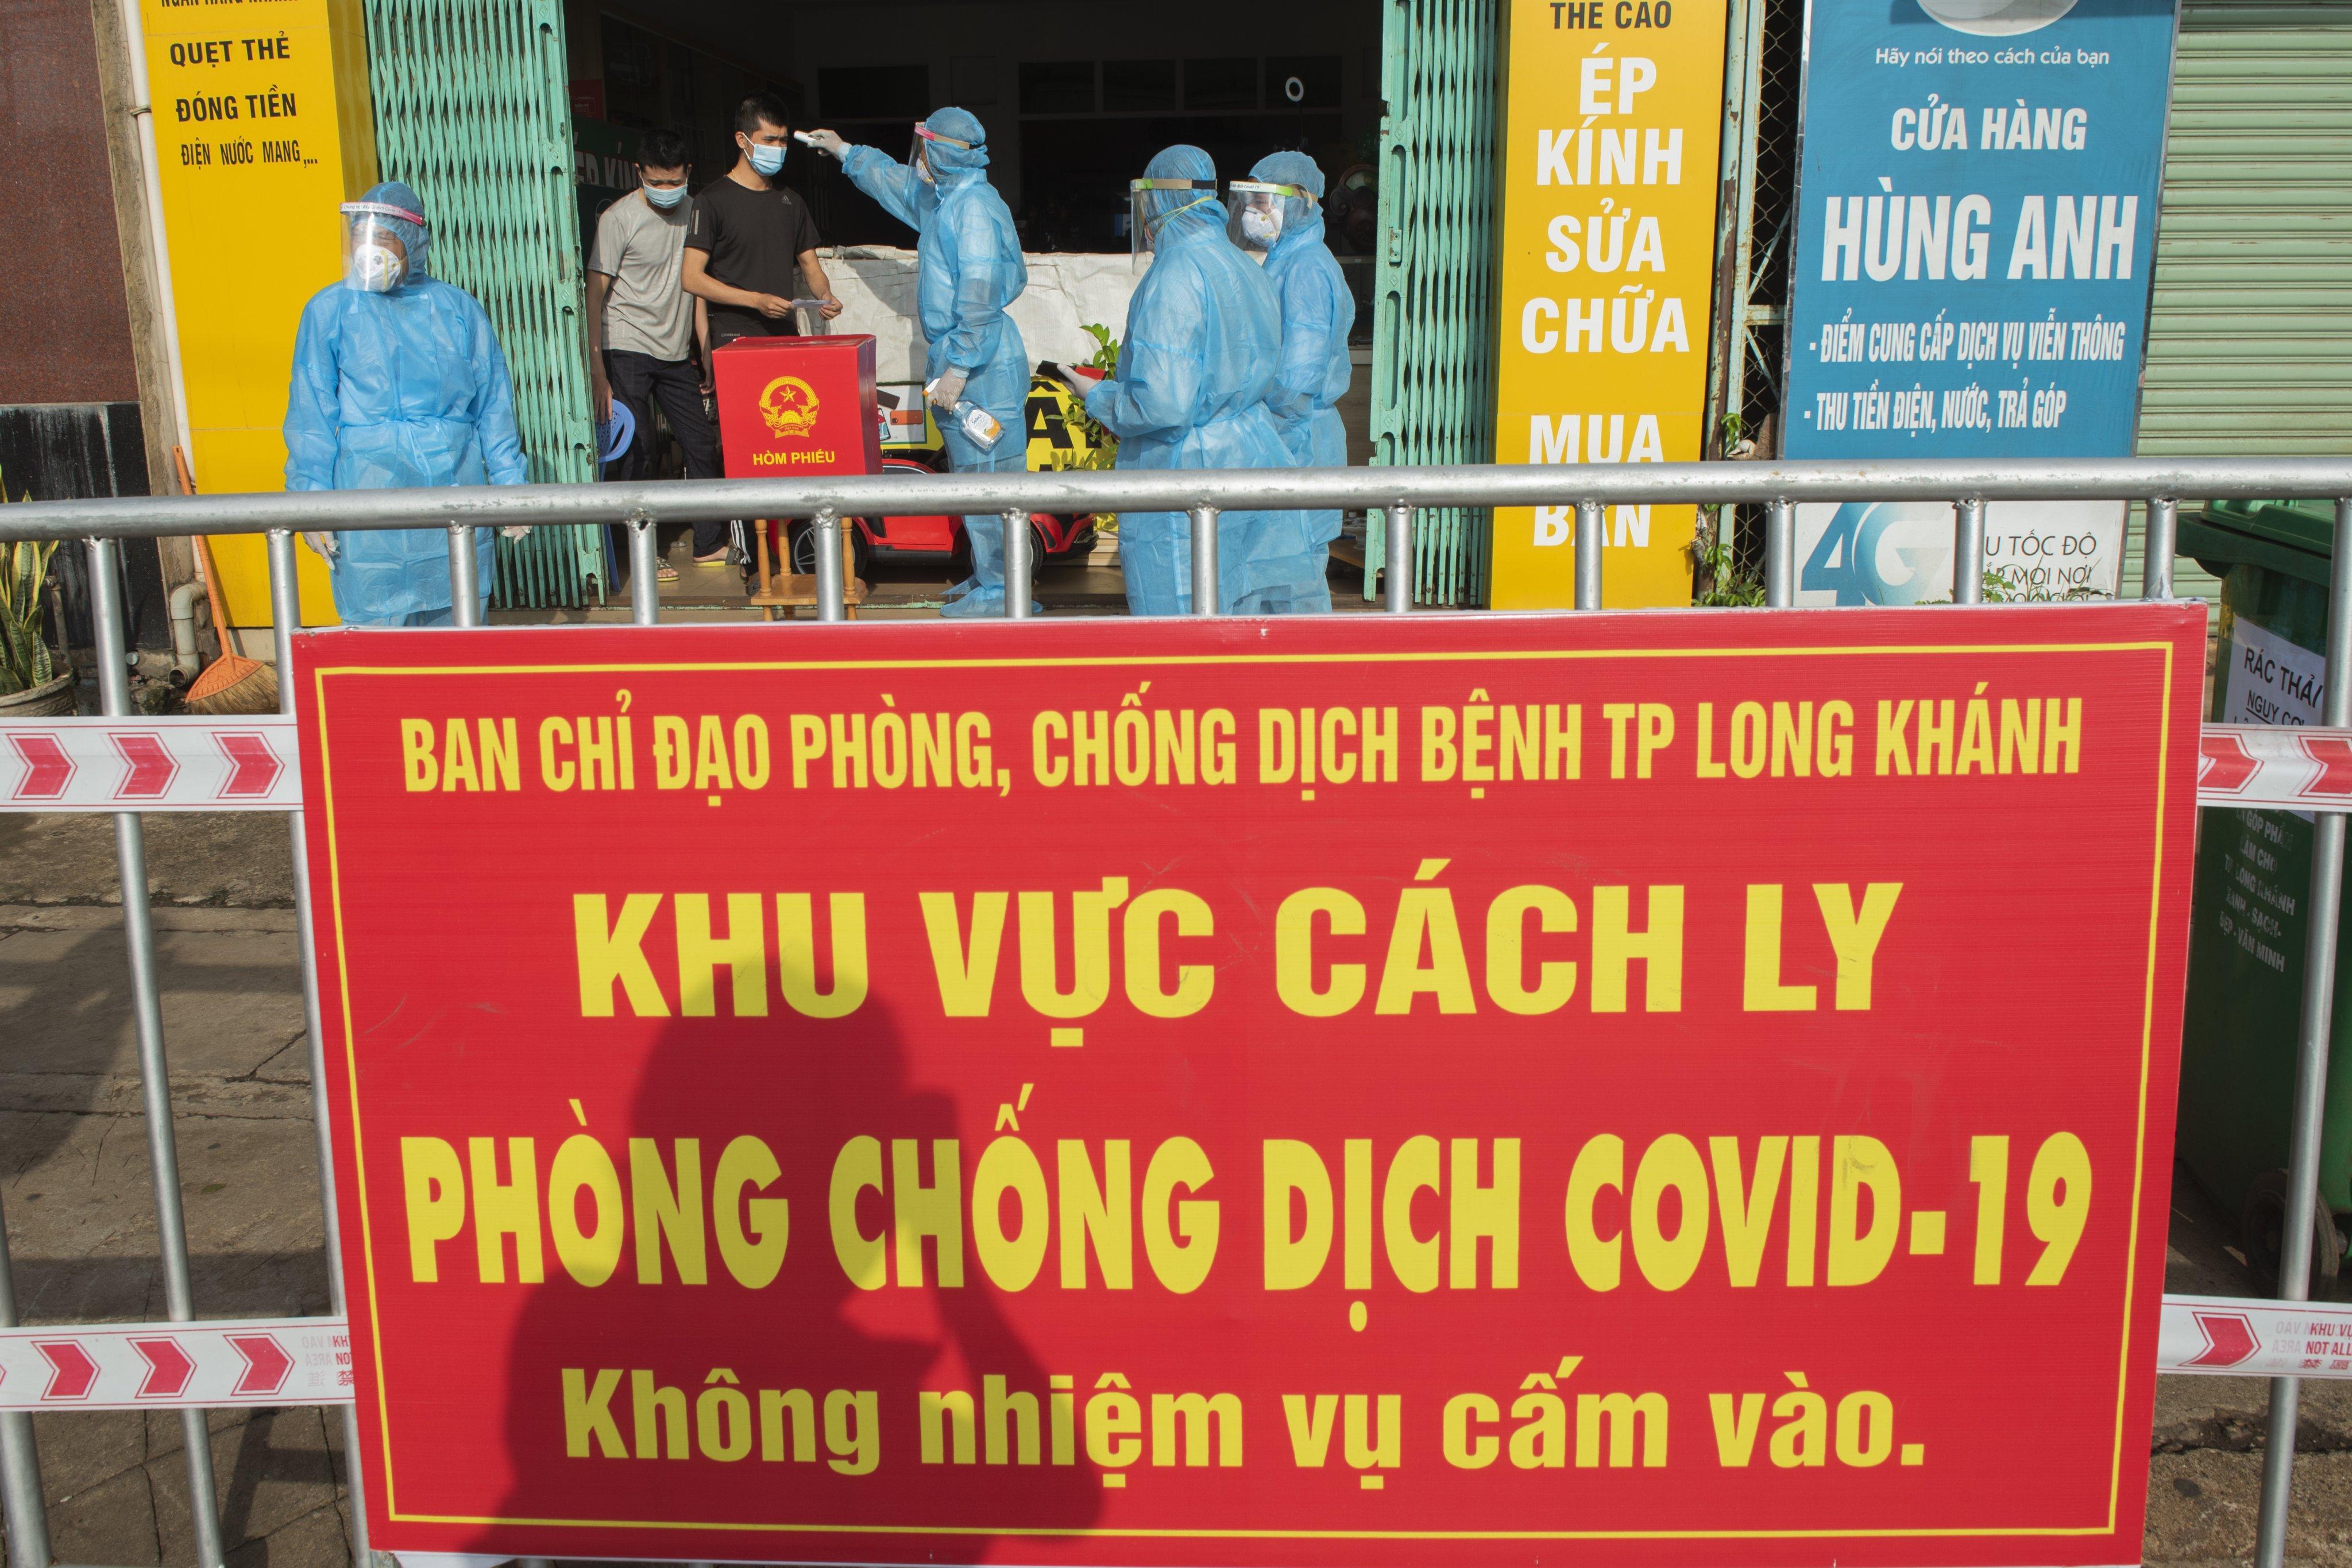
người đàn ông áo đen đang định bỏ một tờ giấy vào hòm phiếu màu đỏ